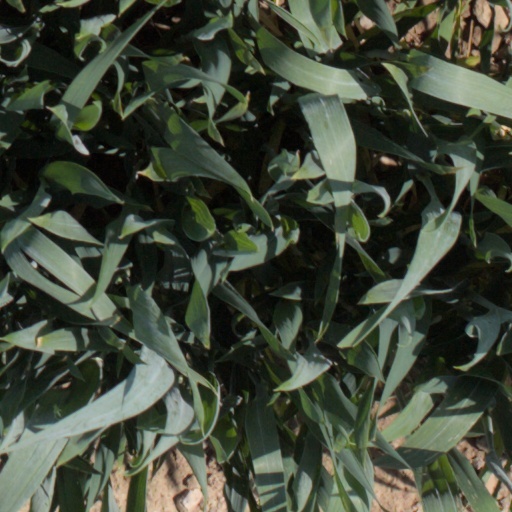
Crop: wheat